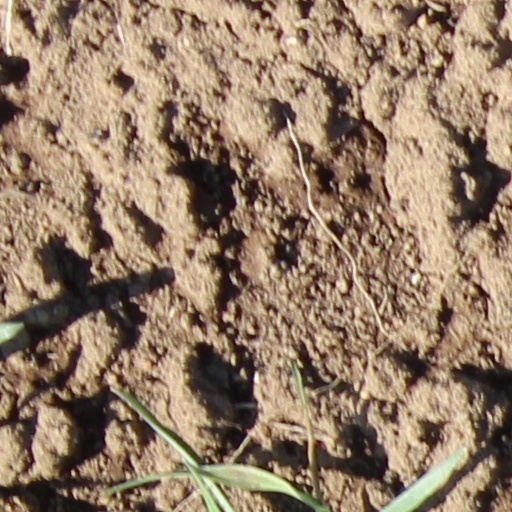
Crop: wheat